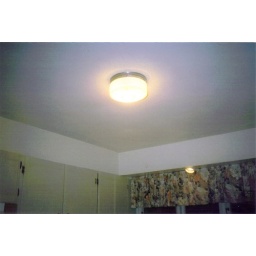
The center light and pod lights over the sink in the old kitchen